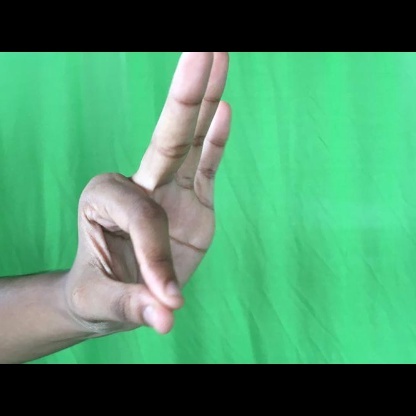
Mudra: Hamsasyam